Energy poverty

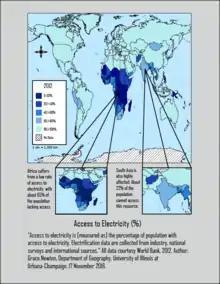
Lack of access to electricity is one indicator of energy poverty.

Other authors consider different categories of energy needs from "fundamental energy needs" associated to human survival and extremely poor situations. "Basic energy needs" required for attaining basic living standards, which includes all the functions in the previous (cooking, heating and lighting) and, in addition energy to provide basic services linked to health, education and communications. "Energy needs for productive uses" when additionally basic energy needs the user requires energy to make a living; and finally "Energy for recreation", when the user has fulfilled the previous categories and needs energy for enjoyment." Until recently energy poverty definitions took only the minimum energy quantity required into consideration when defining energy poverty, but a different school of thought is that not only energy quantity but the quality and cleanliness of the energy used should be taken into consideration when defining energy poverty.